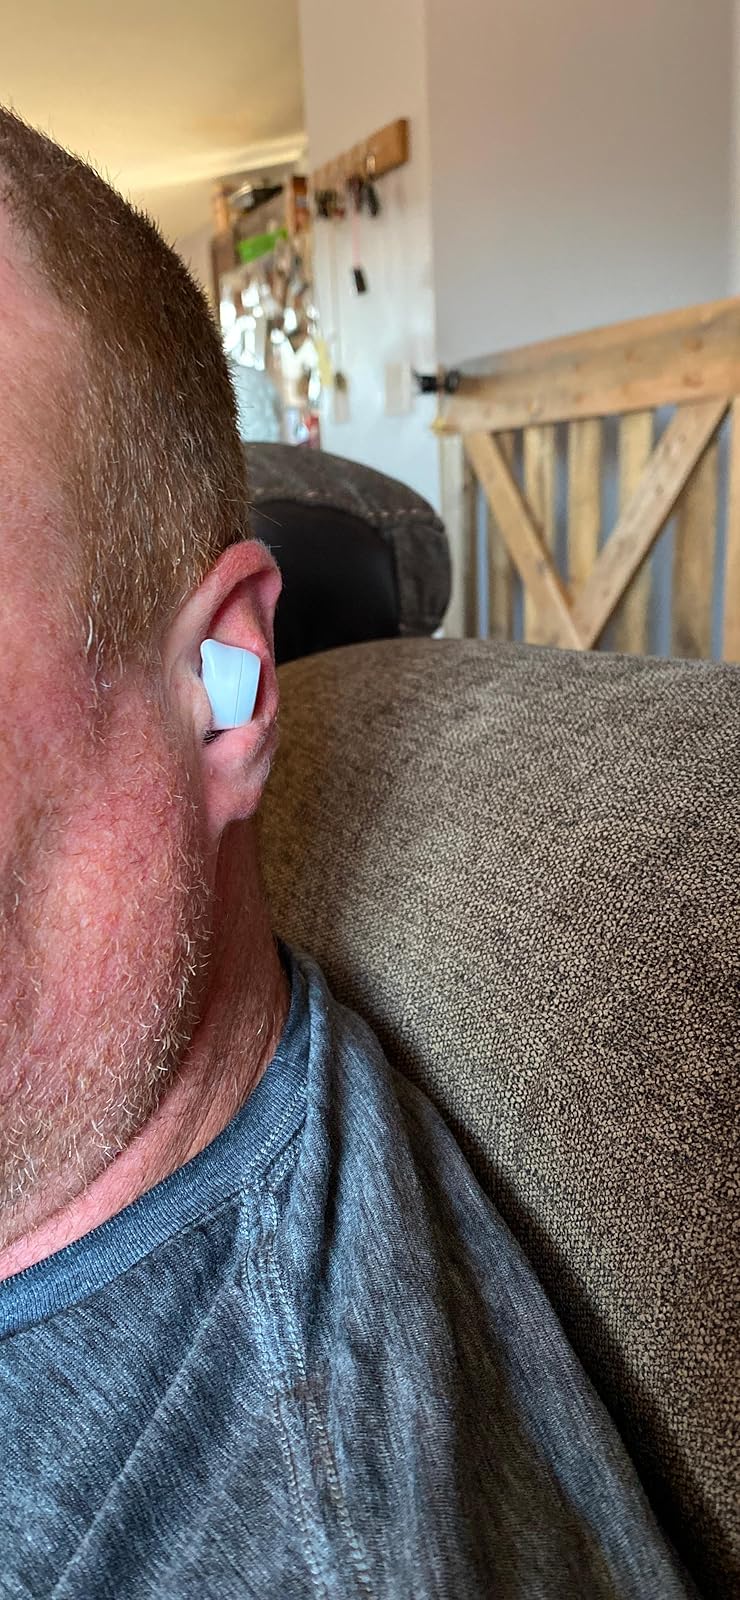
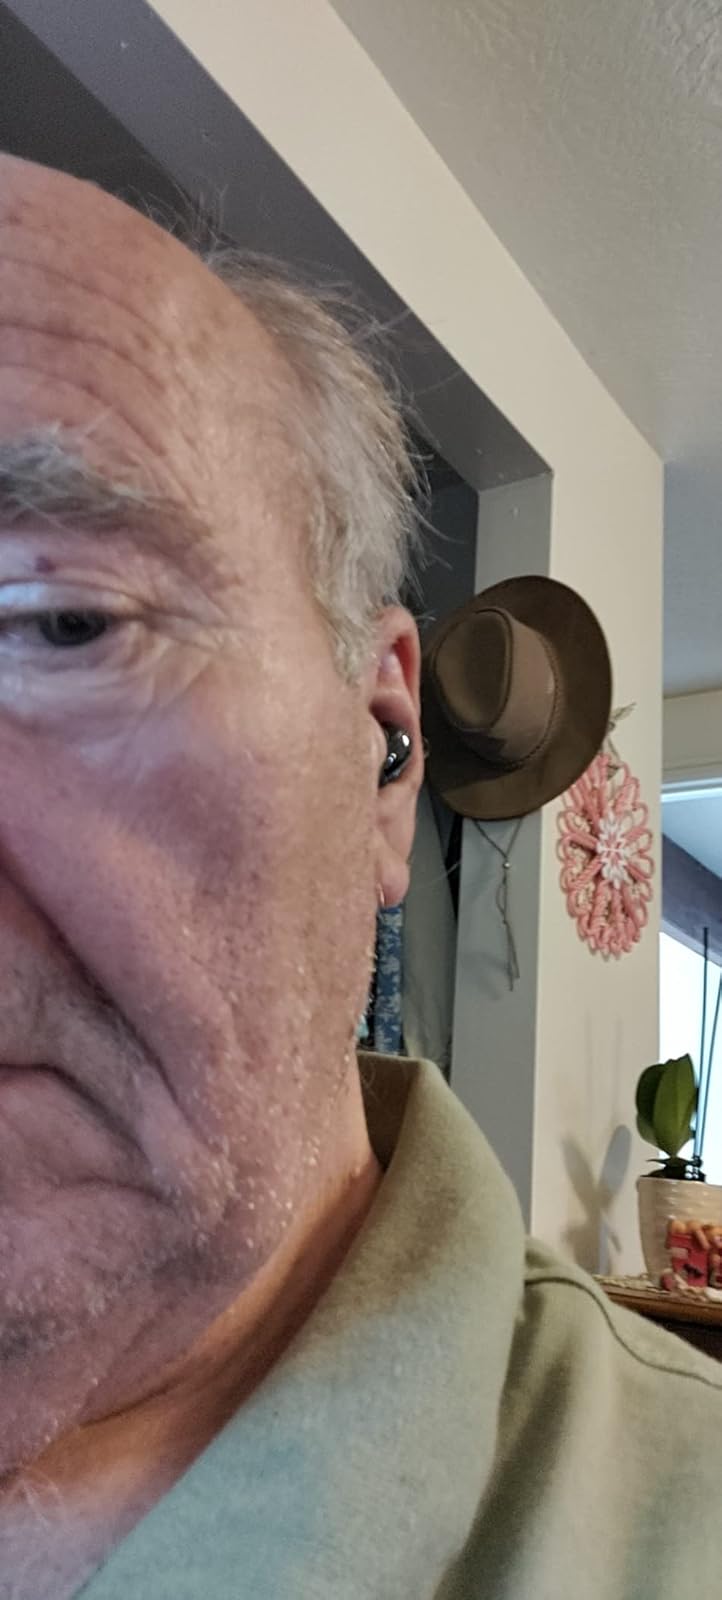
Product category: earbuds
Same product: no